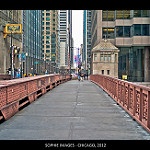
Label: street